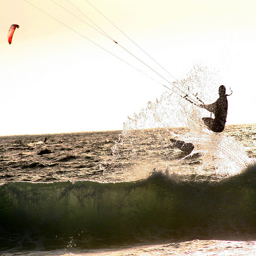
A person leans backwards against a paraglider's strings
Man creating an large splash while kite surfing
A person having fun in the surf on a sunny day.
A wake boarder is in the air in the water
A parasurfer holding a red kite and riding a wave.